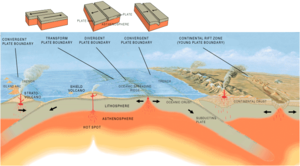
Pladetektonik / Centrale principper
Pladetektonisk principskitse. I midten ses en spredningszone, hvor ny oceanbund dannes (fx den midtatlantiske ryg), og ved begge sider subduktionszoner, hvor oceanbunden føres ned under kontinentalplader, ledsaget af vulkanisme og jordskælv (fx Japan t.v. og Sydamerikas vestkyst t.h.).
Pladetektonik er en geologisk teori om, at Jordens ydre, faste del er opdelt i stive plader, som bevæger sig i forhold til hinanden, idet pladerne så at sige flyder afsted på den underliggende flydende asthenosfære.